Japan National Route 114

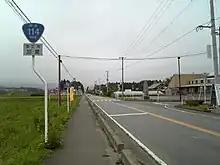
National Route 114 in Namie.

A section of the highway was closed between its eastern terminus and the Shimotsushima neighborhood of Namie following the Fukushima Daiichi nuclear disaster and the subsequent establishment of the 20 kilometer exclusion zone on 22 April 2011. On 6 December 2014, the highway was reopened to vehicular traffic east of the Jōban Expressway in order to allow traffic from the new section of expressway to be linked to National Route 6 and the rest of the expressway further south. From then until 2017, a section of highway remained closed within the exclusion zone. The interchange with the Jōban Expressway was expanded on 1 March 2015 to allow access to the expressway's newly-built section between Namie and Tomioka. National Route 114 was fully reopened to vehicular traffic on 20 September 2017, though some restrictions are still in place in terms of where the highway can be exited.